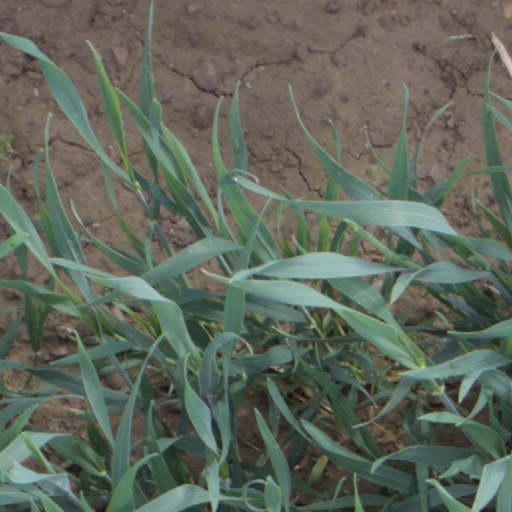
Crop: wheat